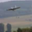
Label: airplane